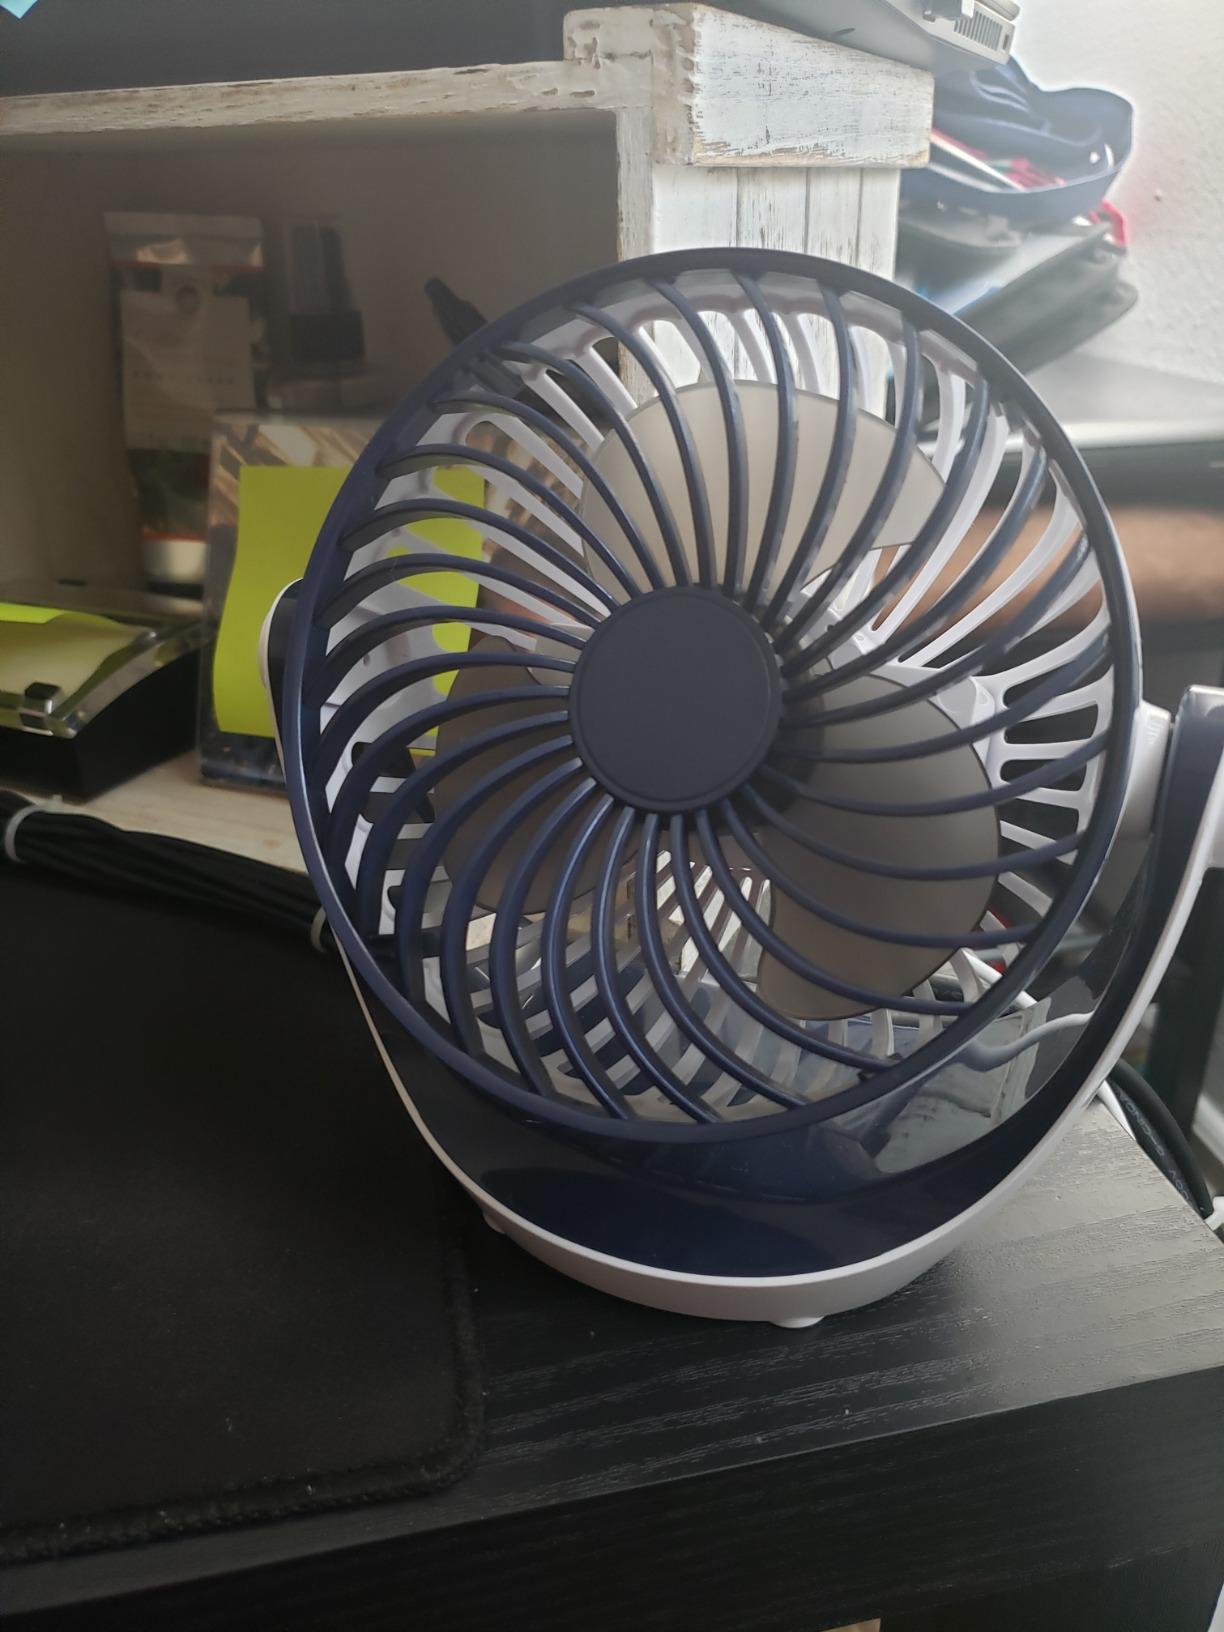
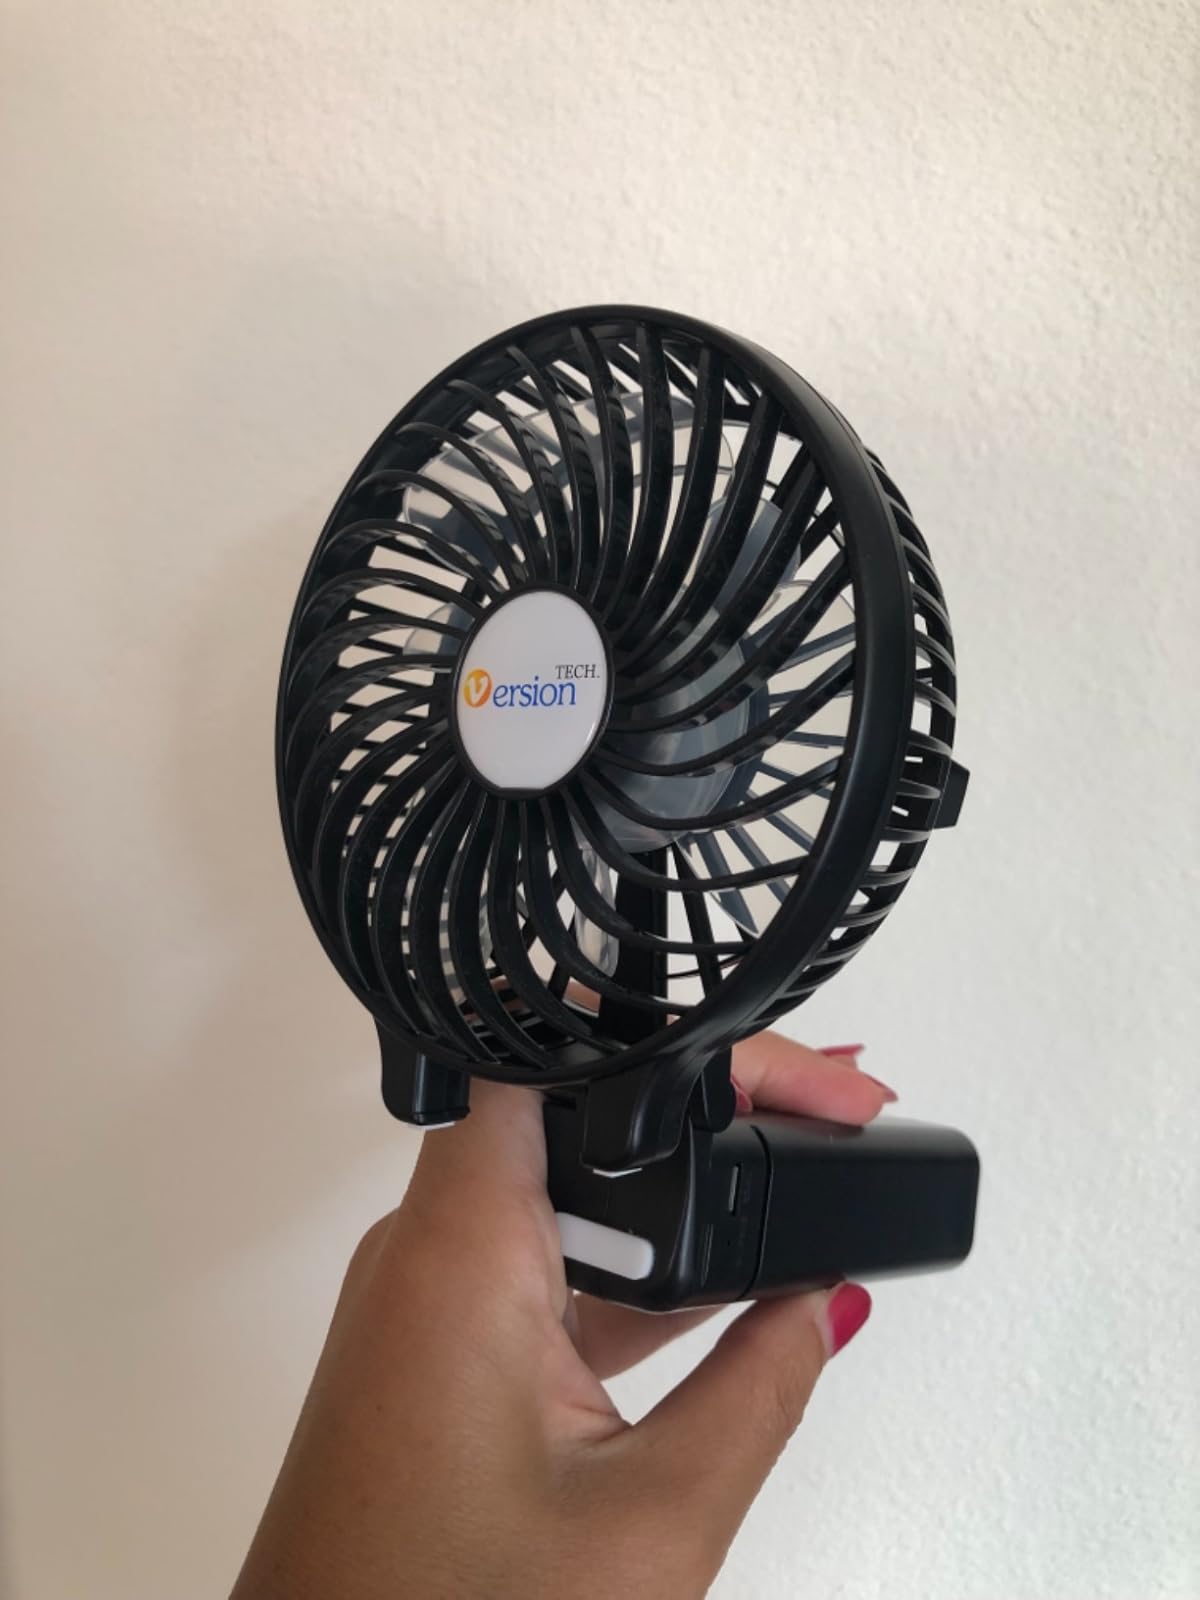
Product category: fan
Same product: no